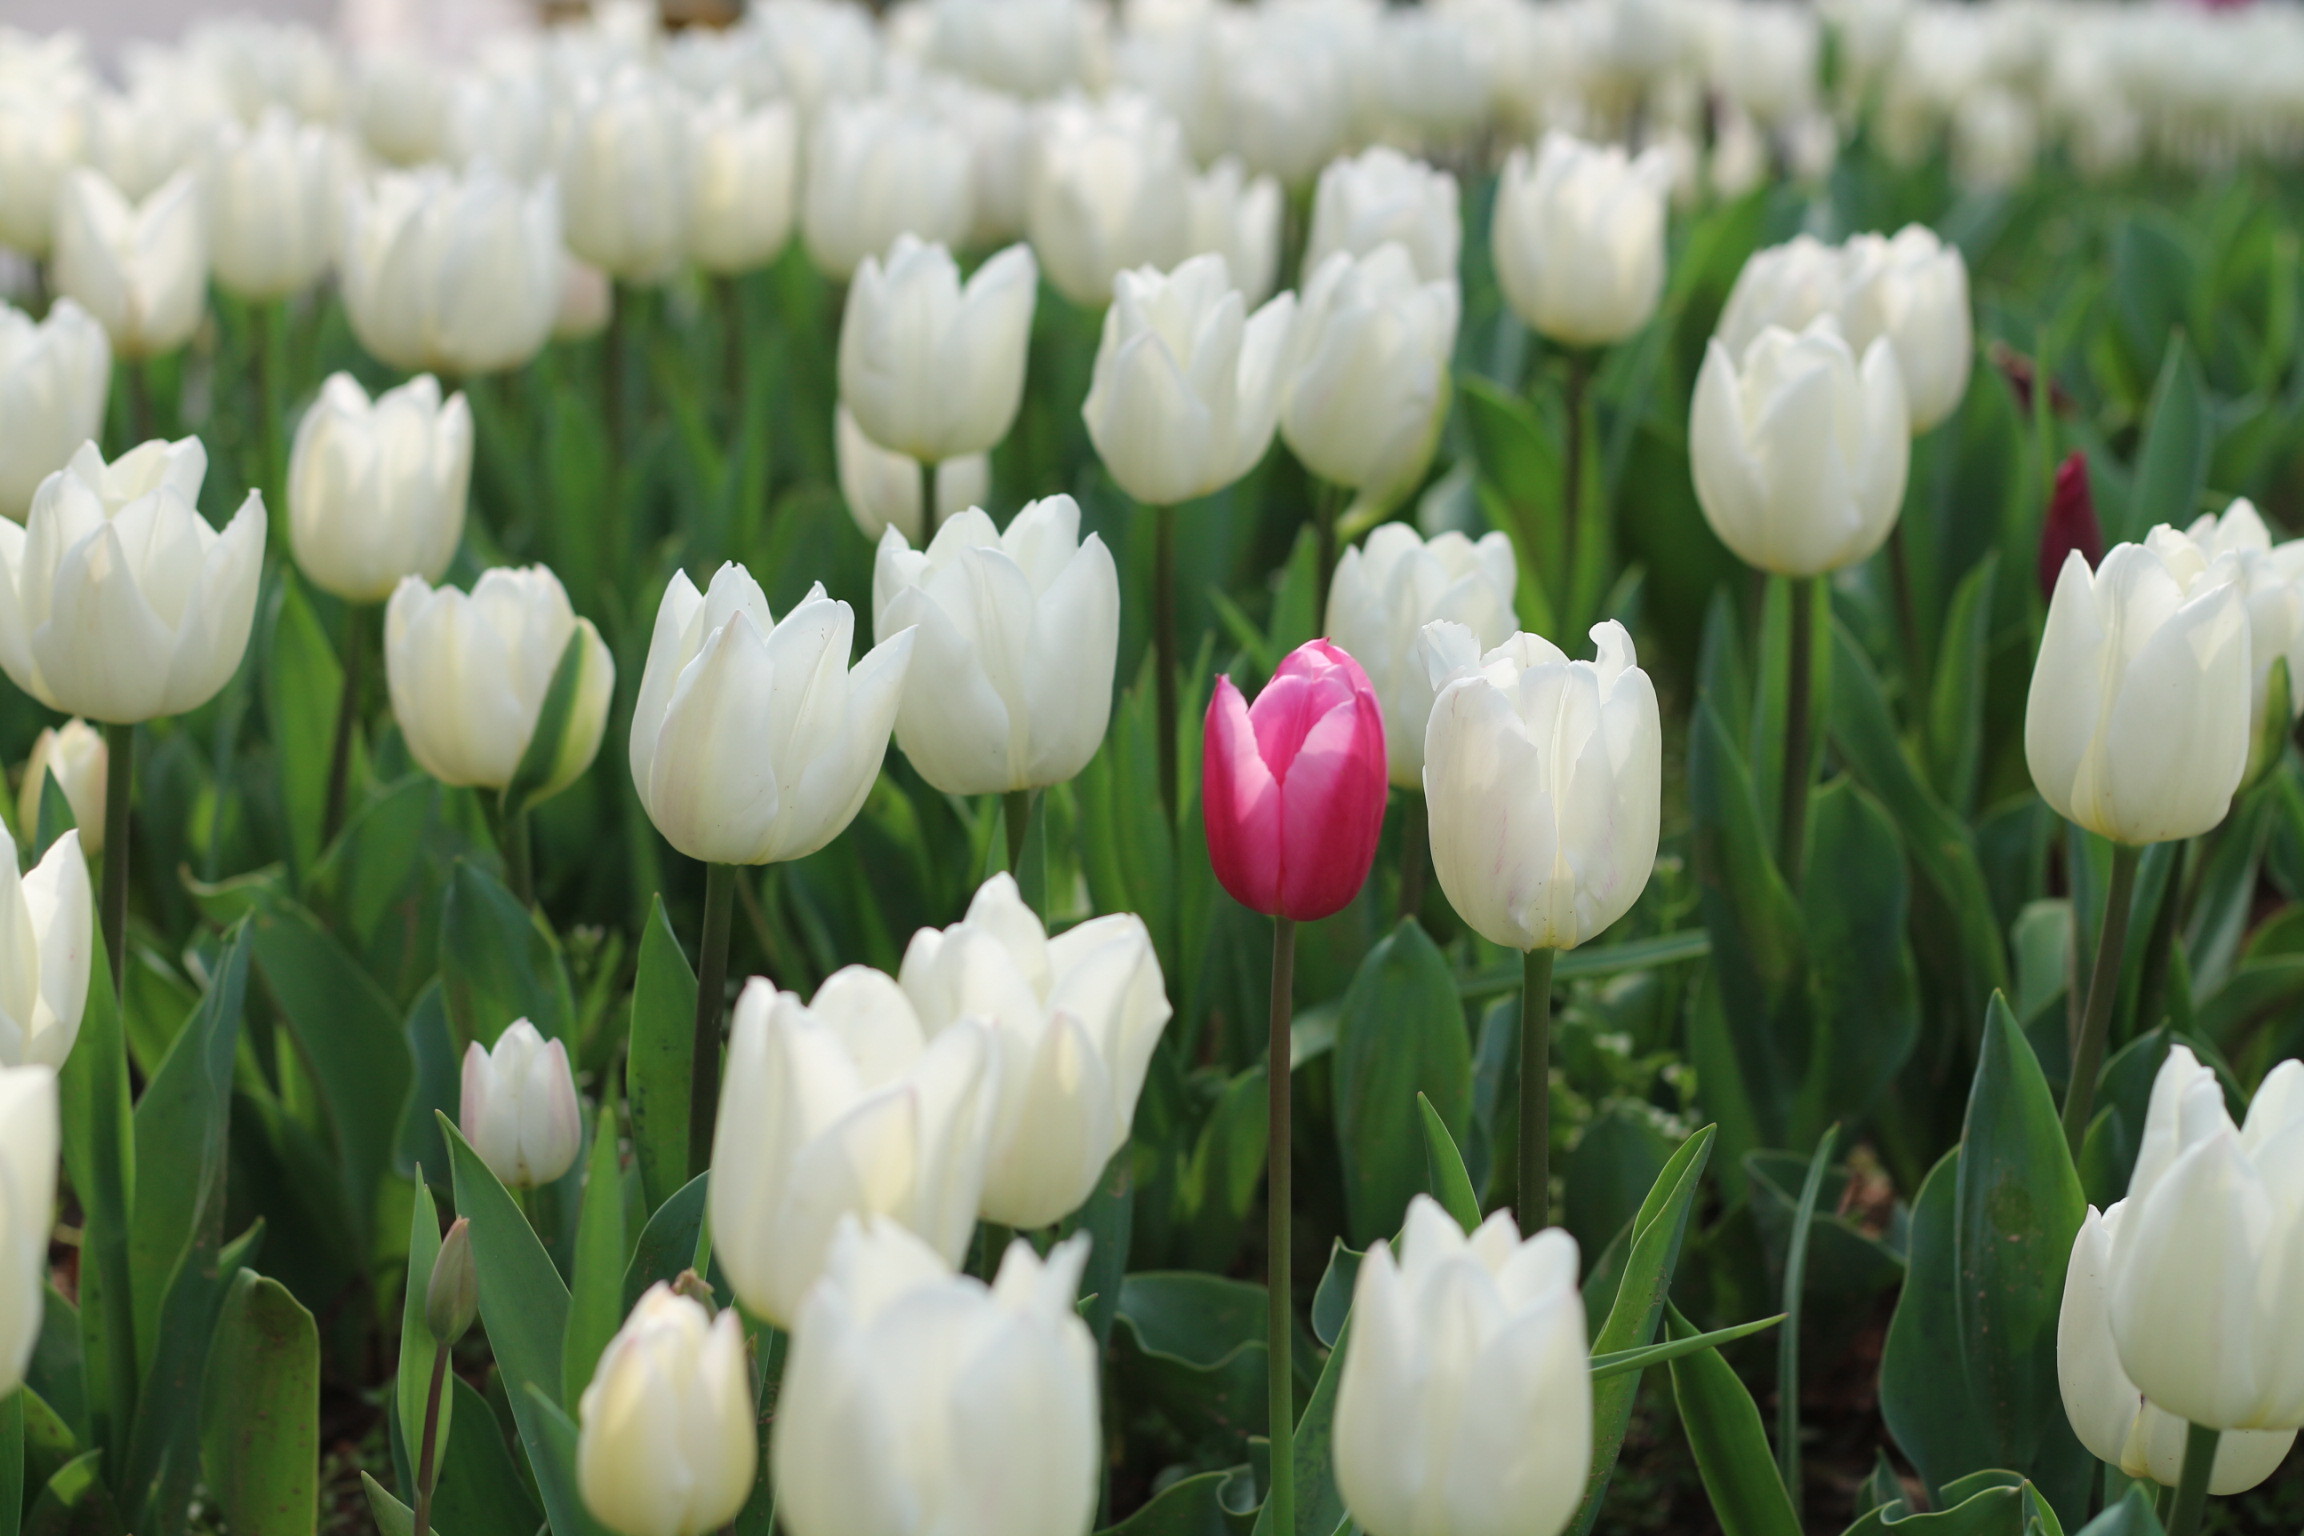
tulips, nature, flower, flowering plant, tulip, petal, white, plant, lady tulip, spring, botany, plant stem, meadow, plantation, lily family, bud, wildflower, perennial plant